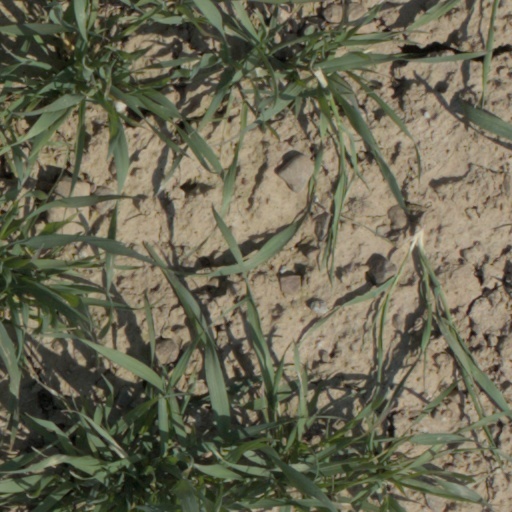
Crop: wheat